Royal Institute Dictionary

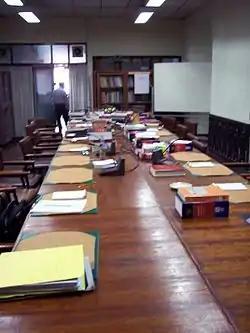
A conference room in the former building of the Royal Institute, following a meeting of the Dictionary Revision Commission.

The Royal Institute Dictionary (RID) is the official and prescriptive dictionary of Thai language, published by the Royal Society of Thailand.